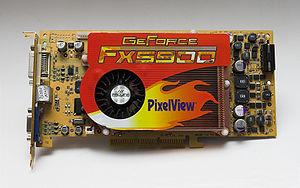
GeForce est une série de cartes graphiques fabriquées par Nvidia depuis 1999. La première GeForce était la GeForce 256. Lancée en automne 1999, elle fut la première carte vidéo grand public à pouvoir prendre en charge l’intégralité des calculs graphiques. De nombreuses séries et évolutions ont été commercialisées, et restent parmi les produits les plus connus en ce domaine.